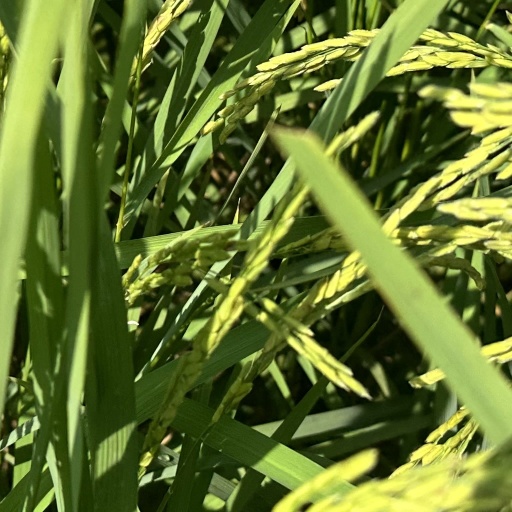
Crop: rice